Romance of the Western Chamber

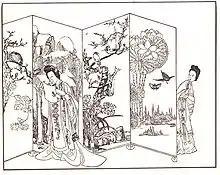
Illustration by Chen Hongshou, woodblock print, from the 1639 edition published by Zhang Shenzhi

The original story was first told in a literary Chinese short story written by Yuan Zhen during the Tang dynasty. This version was called "The Story of Yingying", or "Yingying's Biography". This version differs from the later play in that Zhang Sheng ultimately breaks from Yingying, and does not ask for her hand in marriage. Despite the unhappy ending, the story was popular with later writers, and recitative works based on it began accumulating in the centuries that followed. Perhaps bowing to popular sentiment, the ending gradually changed to the happy one seen in the play. The first example of the modified version is a "chantefable" (諸宮調, "zhu gongdiao") titled Romance of the Western Chamber Zhu Gongdiao (西廂記諸宮調) by Master Dong (董解元, Dong Jieyuan, "Jieyuan" is an honorific meaning "master") of the Jin dynasty (1115–1234). Wang Shifu's play was closely modeled on this version.